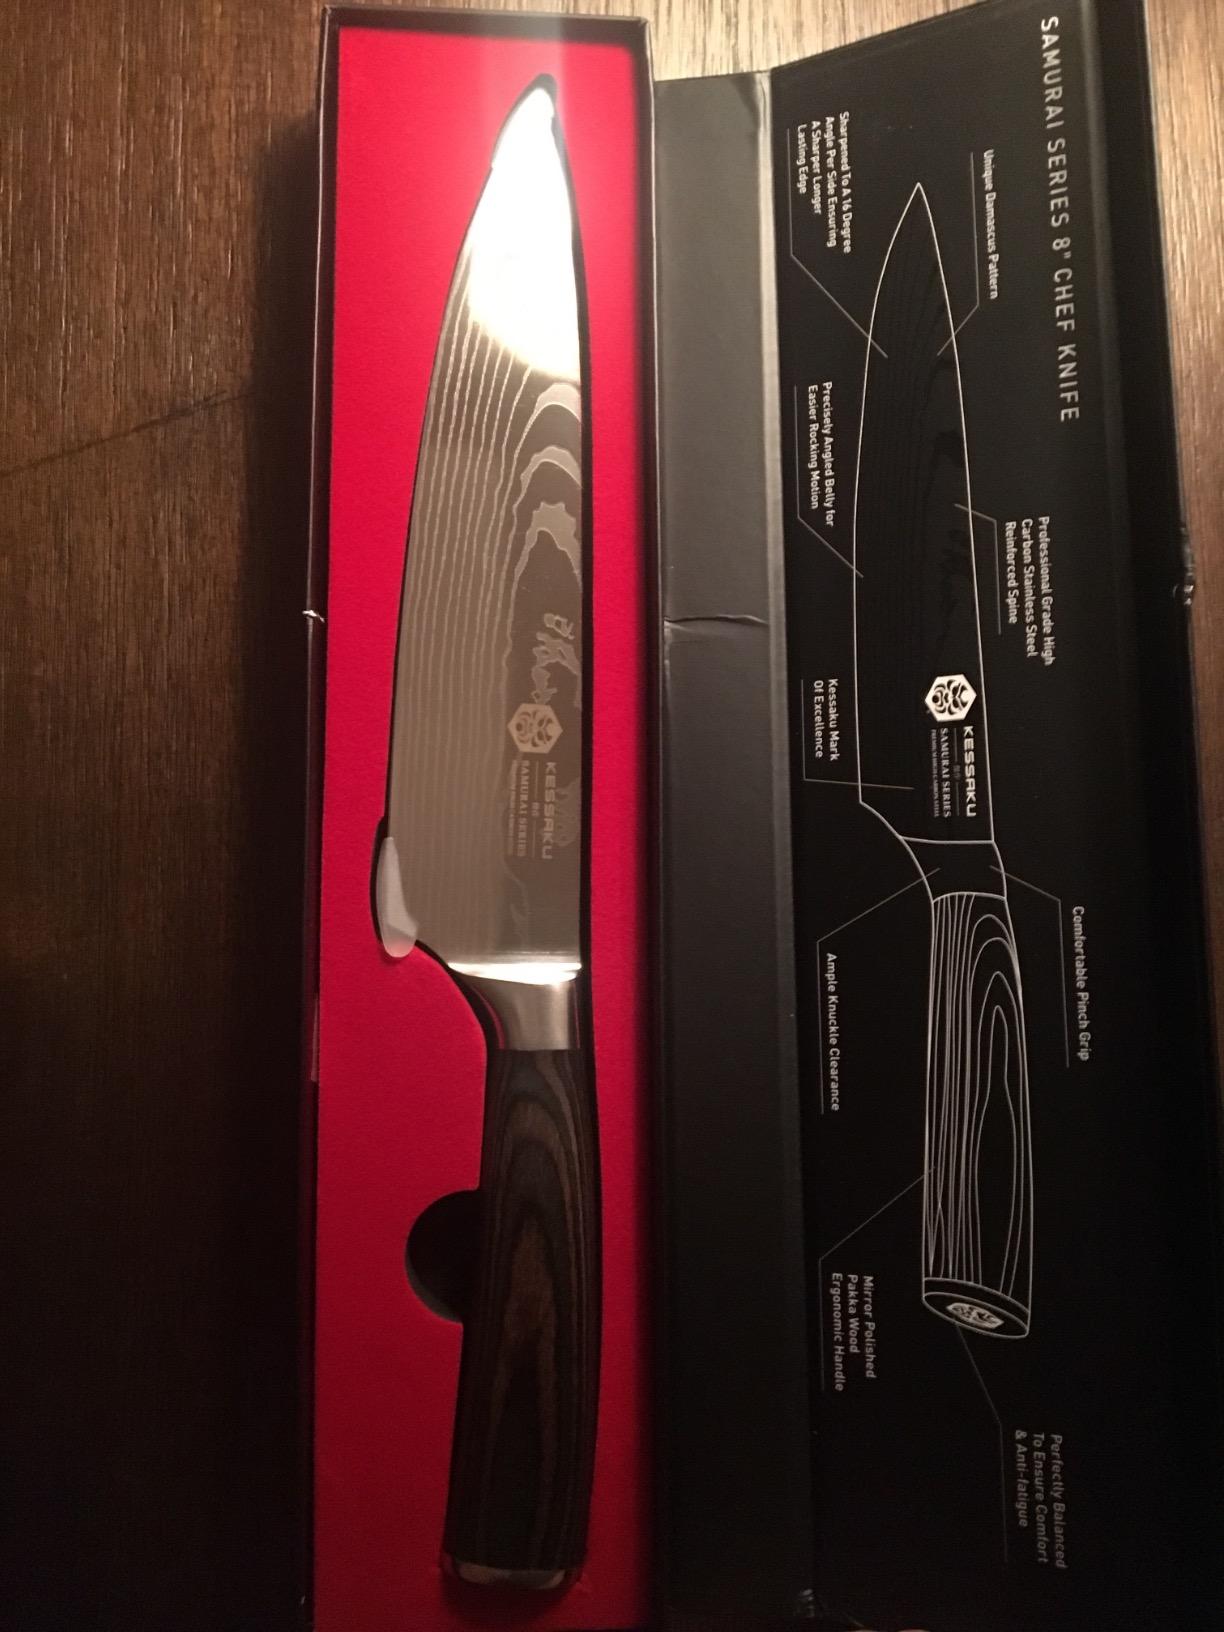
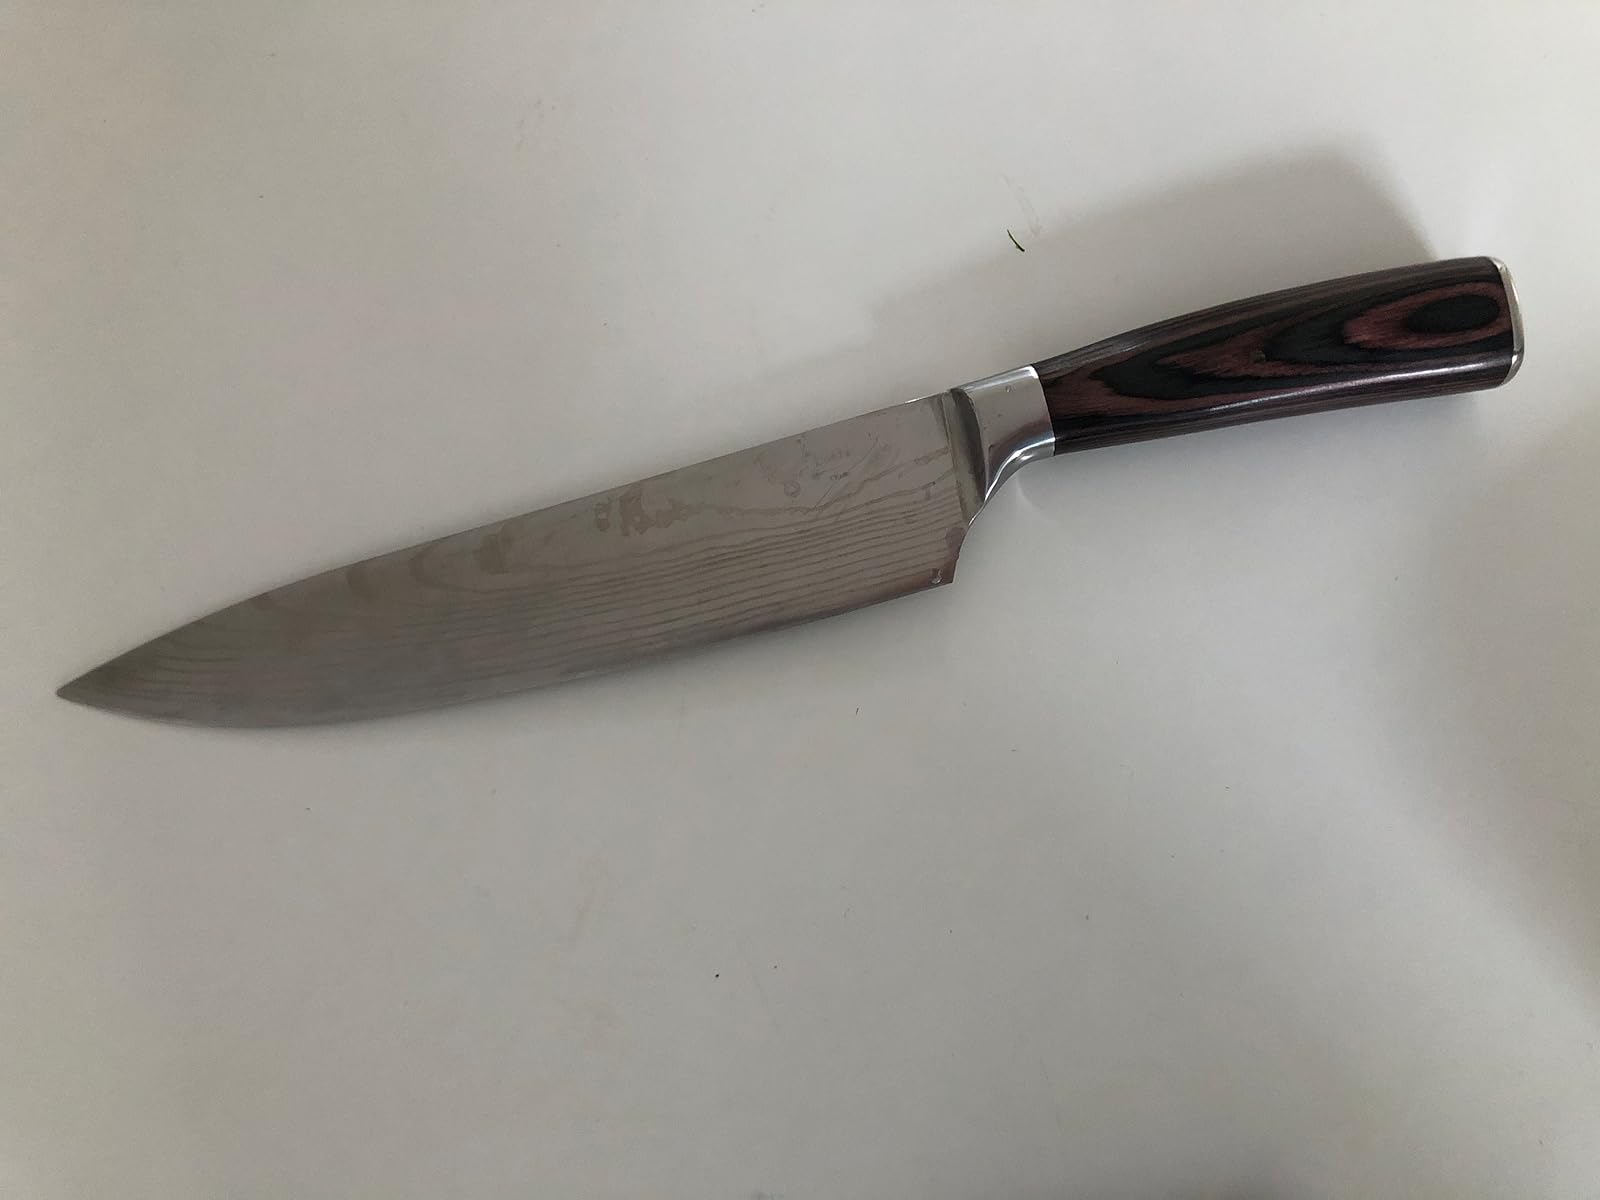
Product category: items_knife
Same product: no